The Undertaker

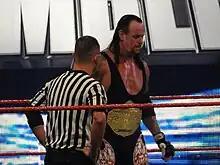
The Undertaker defending the World Heavyweight title at the Royal Rumble in January 2010

On the July 25 episode of "SmackDown", Vickie Guerrero reinstated The Undertaker and scheduled Edge to face him at SummerSlam on August 17 in a Hell in a Cell match, which The Undertaker won. After the match, The Undertaker chokeslammed Edge from the top of a ladder and through the ring canvas. Following this match, Guerrero tried making a peace offering with The Undertaker on "SmackDown" by apologizing, but The Undertaker told her that he was not the forgiving kind. At Unforgiven on September 7, as The Undertaker approached the ring to "take Guerrero's soul" and seal her in a casket, Big Show, who appeared at first to be aiding The Undertaker ended up assaulting him. Resulting from that, The Undertaker and Big Show faced each other in a match at No Mercy on October 5, where Big Show won by knockout.